Shona Tucker

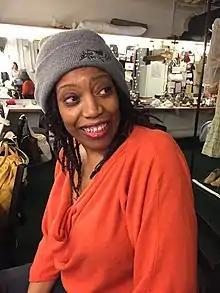
Tucker in her dressing room for "To Kill a Mockingbird"

Shona Tucker is an American actress and director. Beginning in the 1990s, she had roles in several television shows including "Law & Order" and "New York Undercover". She has appeared in regional theater, including at the Oregon Shakespeare Festival, Off-Broadway at The Public Theater and elsewhere, in films such as 2016's "King Cobra", and on Broadway in original cast of 2018's "To Kill a Mockingbird" with Jeff Daniels, and "Death of a Salesman" with Wendell Pierce. From 2008 until 2023 she taught in the Drama department at Vassar College, before becoming the chair of the Department of Theater Arts at the University of Louisville.